Hellenic Centre

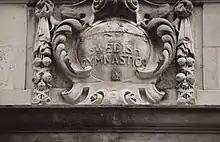
Stone cartouche above the front porch of the Hellenic Centre, with the words “Central Institute for Swedish Gymnastics” bracketed between a pair of carved curling leaves

The building that now housed the Hellenic Centre was commissioned in 1910 from the architectural practice of Forsyth and Maule by Allan Broman (1861-1947), a pioneer of Swedish medical gymnastics and massage—a forerunner of modern physiotherapy. This system of exercise was invented in Stockholm in the early nineteenth century by Per Henrik Ling as a way to improve the physical fitness of schoolchildren, the army and the general population, and to promote recovery after illness. The building also contained lecture halls and classrooms for training teachers of the Swedish system.